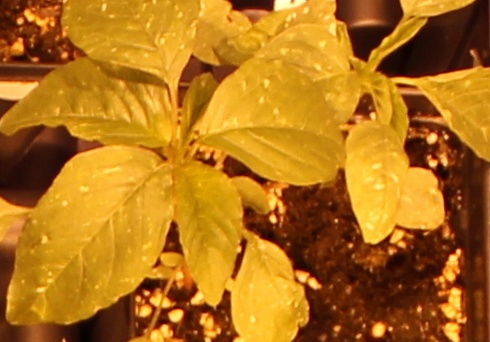
Label: Palmer Amaranth